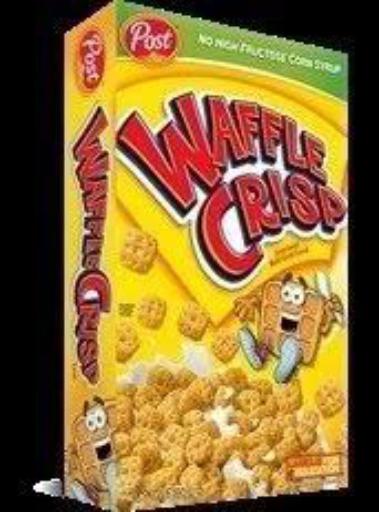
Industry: Food